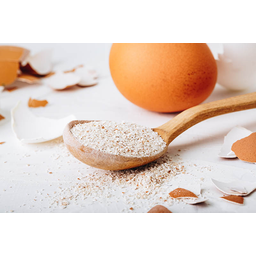
Label: eggshells